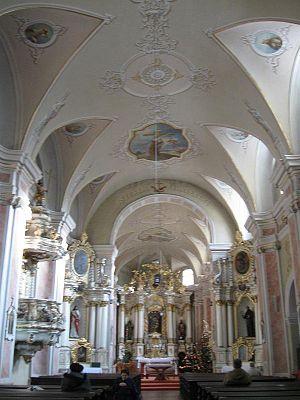
Biserica Romano-Catolică Franciscană de Cluj-Napoca est l'un des édifices religieux les plus anciens de la ville.